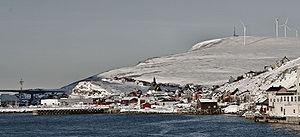
Havøysund est le centre administratif de la municipalité de Måsøy, en Norvège. Il comptait en 2005 1 138 habitants. Situé sur le continent, il est relié à la Havøya par le pont de Havøysund. Escale sur le trajet du Hurtigruten entre Hammerfest et Honningsvåg.